Balneario

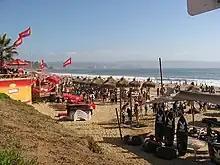
Reñaca beach is a popular balneario in Valparaíso Province that attracts tourists from across Chile, South America, and the world.

The word "balneario" comes from Latin "balnearĭus" and initially from Greek "balneae" from Greek βαλανεῖον "balaneion", - "bath, bathing room".